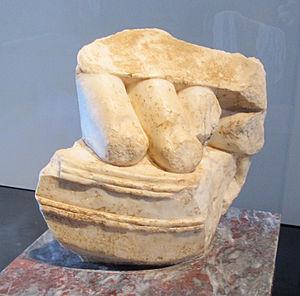
Le temple d'Apollon Palatin est le deuxième temple de Rome dédié à Apollon, construit sur le Palatin par Auguste. Il s'intègre dans un complexe plus vaste étroitement lié à la résidence d'Auguste et de Livie, l'Area Apollinis, qui comprend également un portique, une bibliothèque et un arc de triomphe.